Answer in natural language. How many CounterTops are visible in the scene? Choose between the following options: 2, 3, 4, 0 or 1
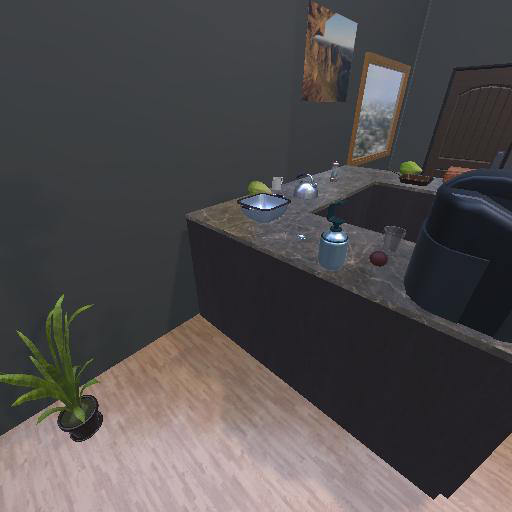
<answer>1</answer>